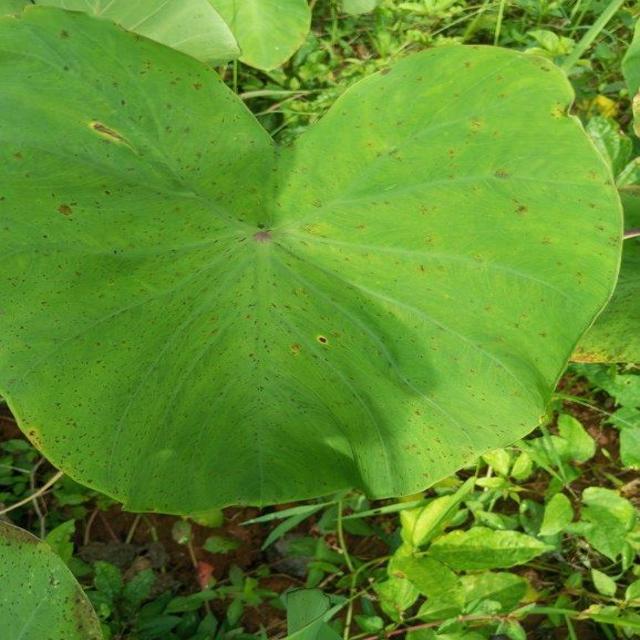
Label: Healthy